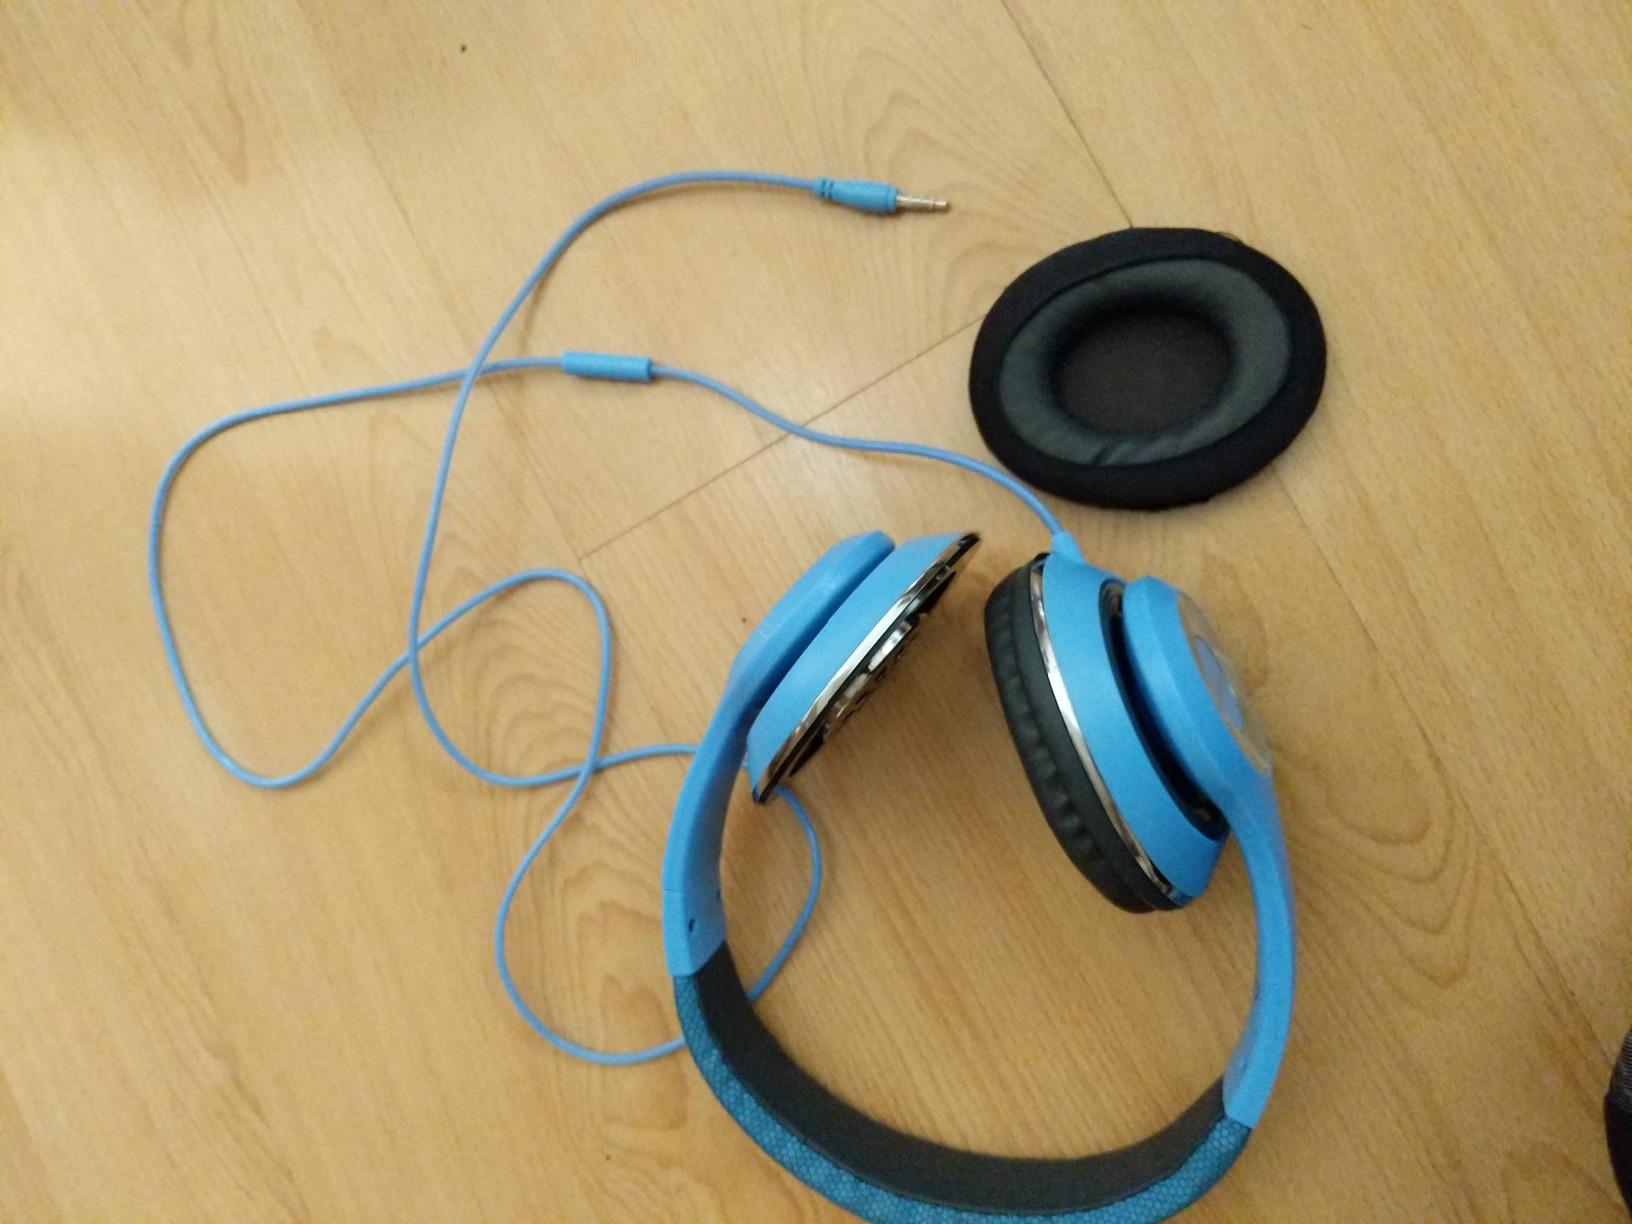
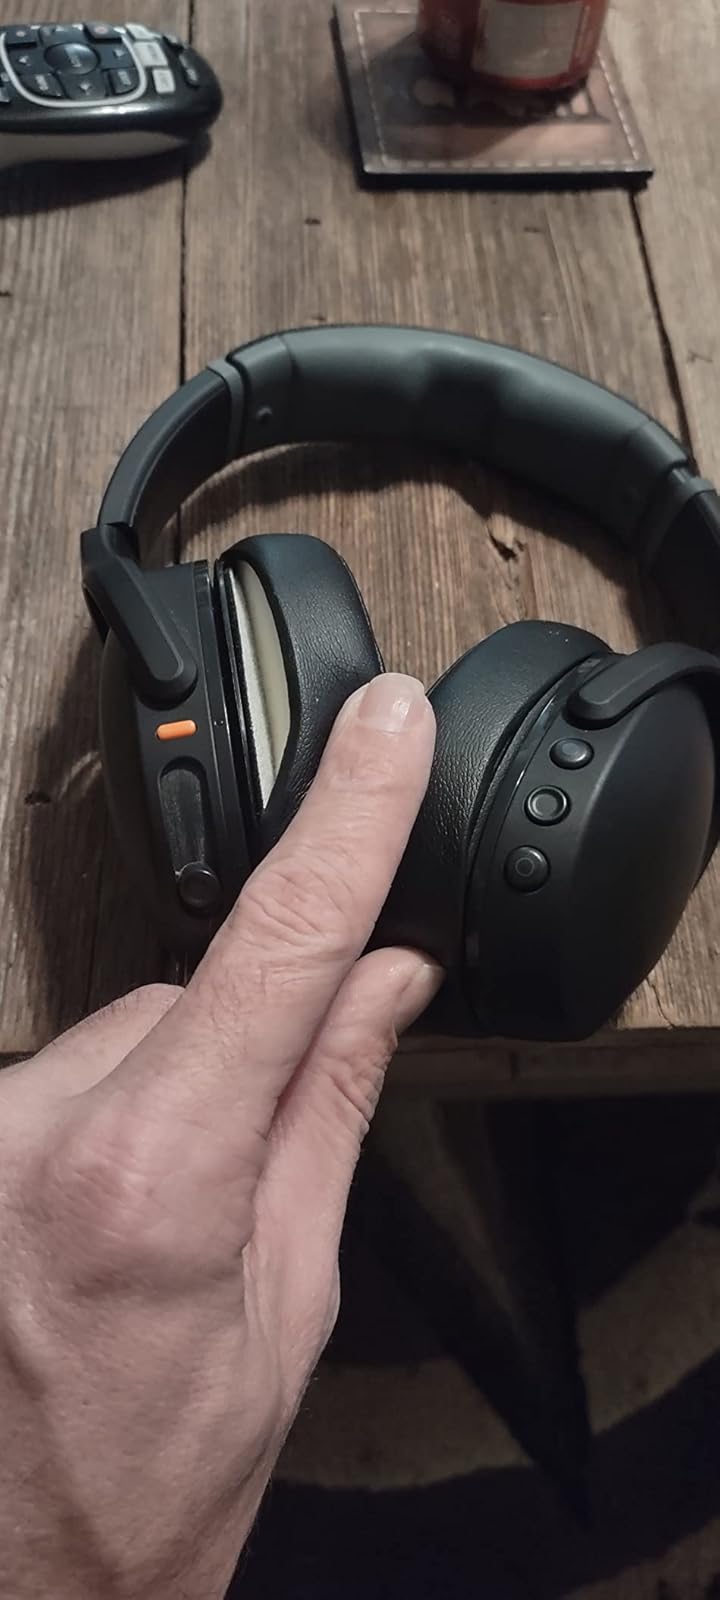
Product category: headphones
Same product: no